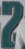
Number: 2